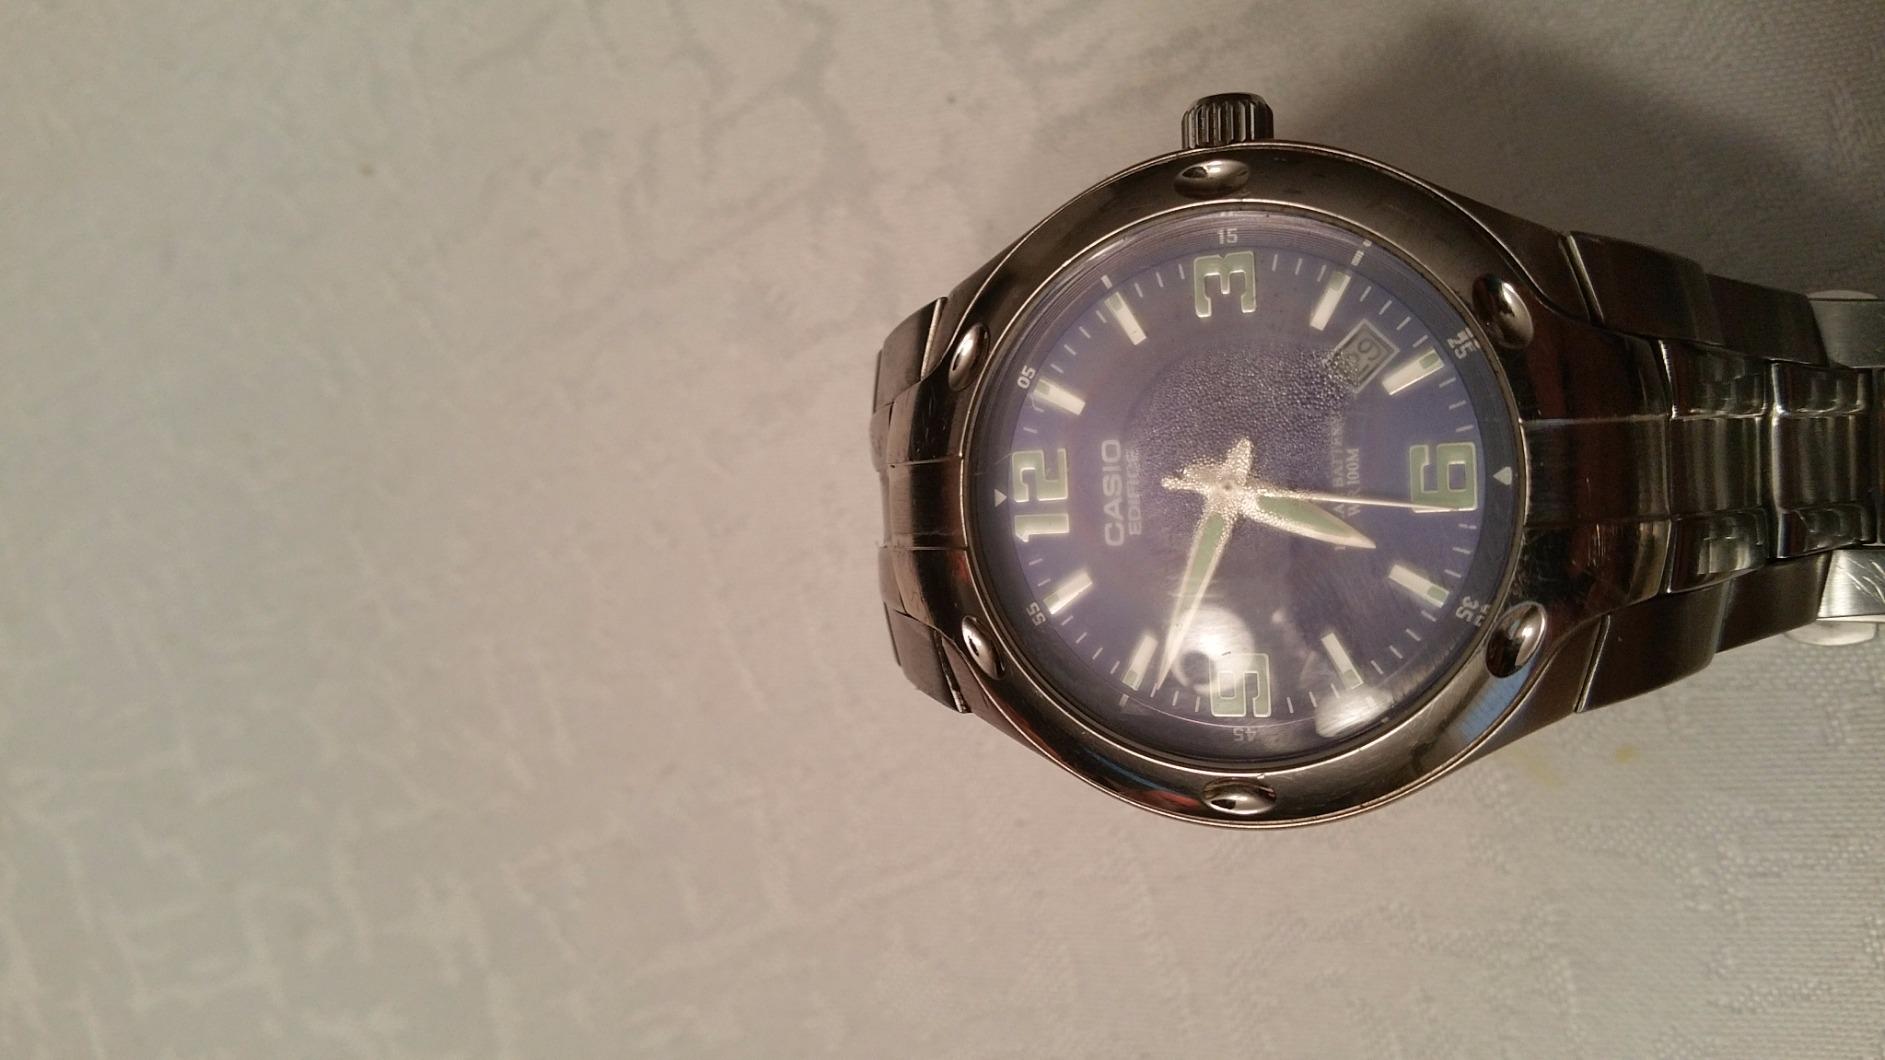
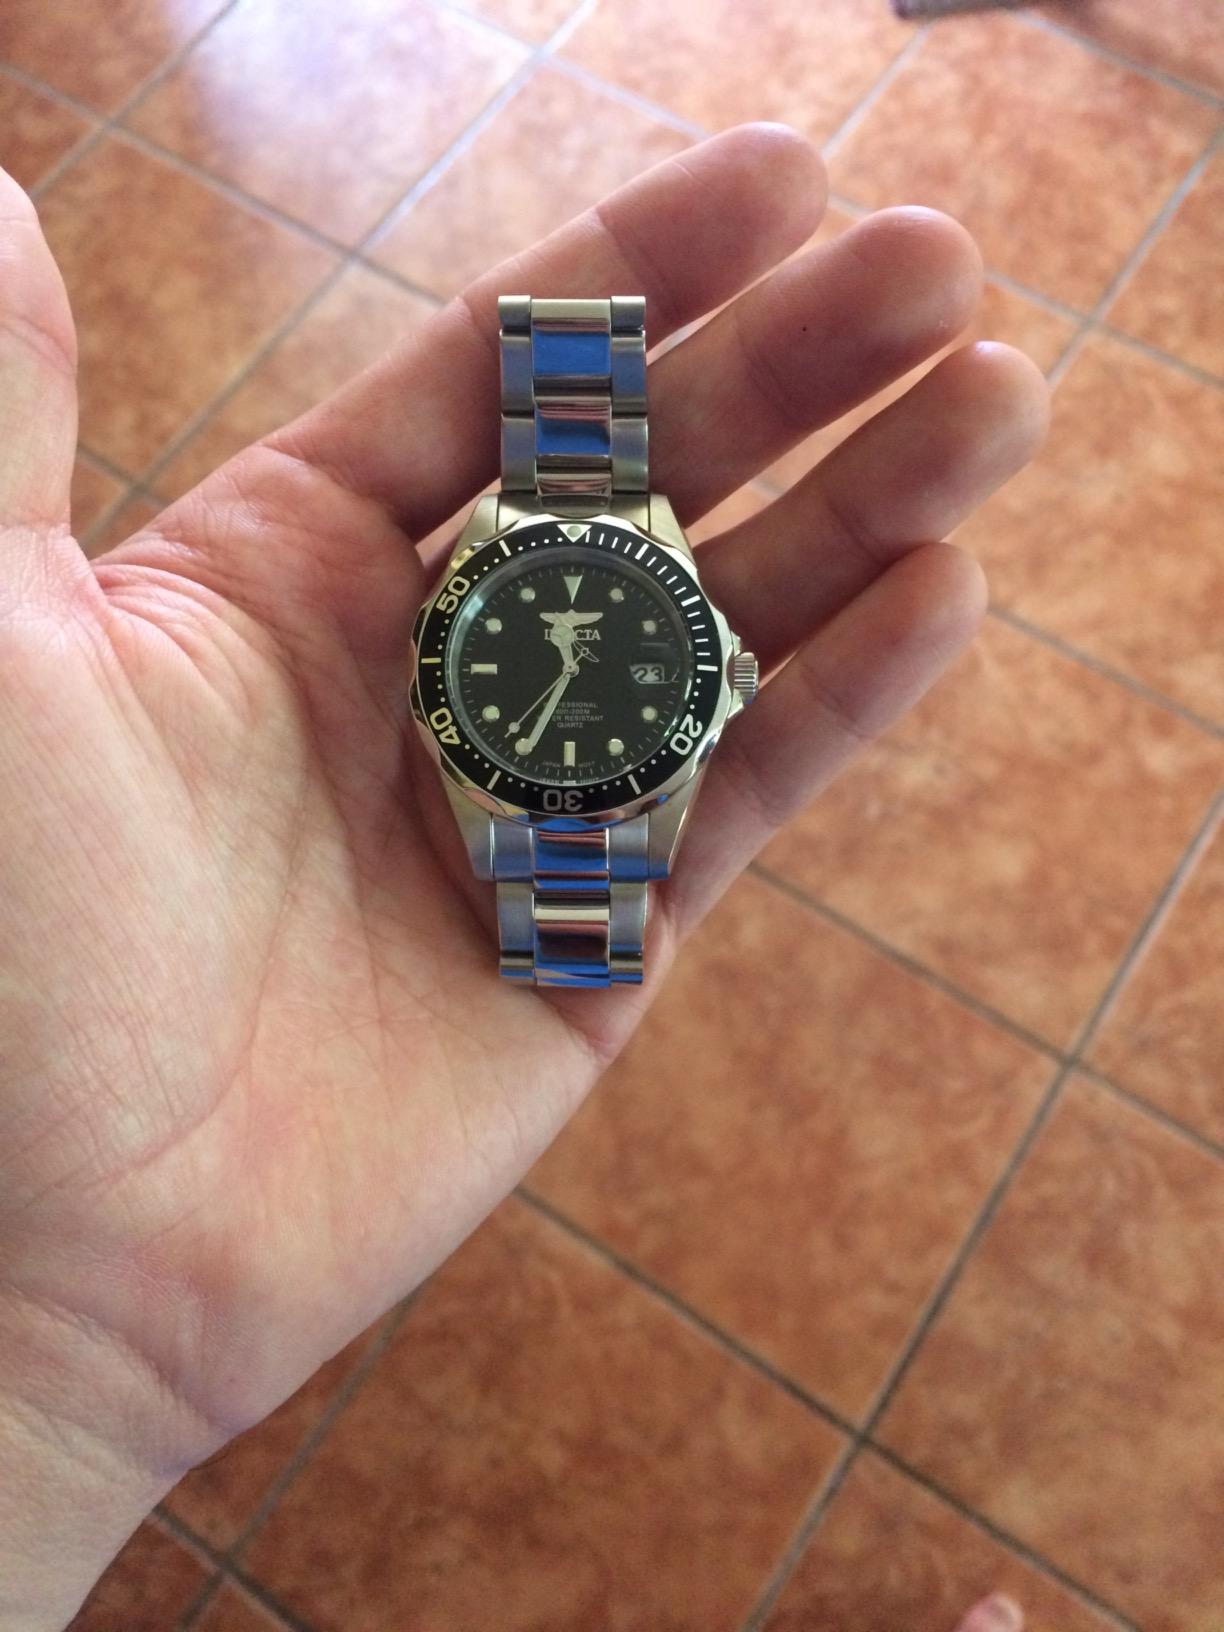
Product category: accessories_watch
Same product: no